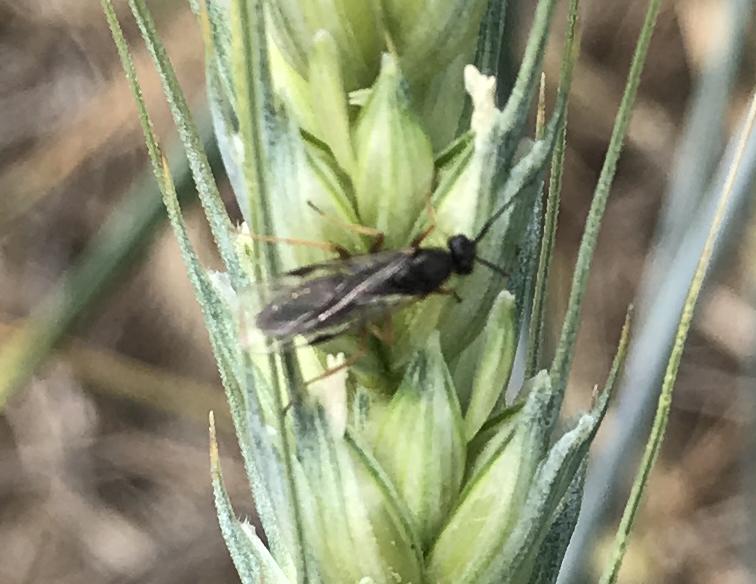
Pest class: predators